Heleneborg

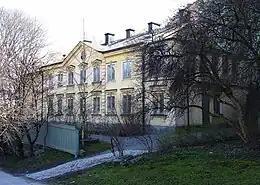
Heleneborg in Stockholm

Heleneborg is an estate on Södermalm, a part of the city of Stockholm, Sweden. It is opposite Långholmen island (home to Långholmen prison until 1975).